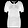
Label: T - shirt / top